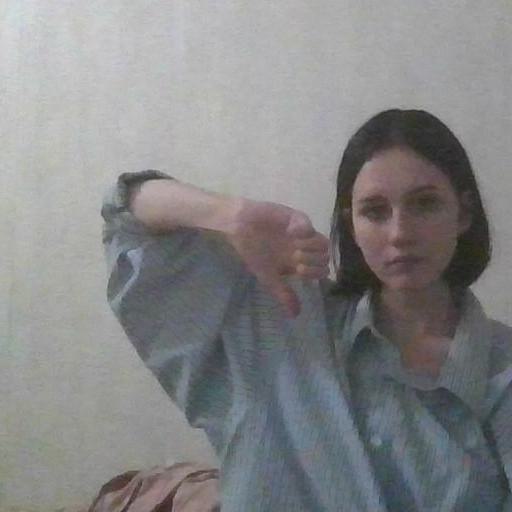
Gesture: dislike